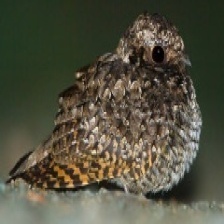
Species: COMMON POORWILL
Scientific name: PHALAENOPTILUS NUTTALLII